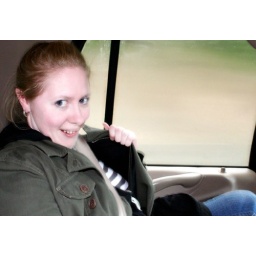
Nicole's cousin Jessie, riding in the car on the way home from Ocean Shores over Christmas vacation.